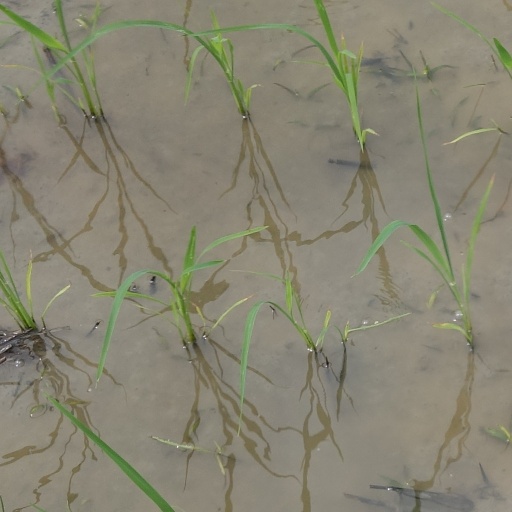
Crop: rice